Echigo-Hirota Station

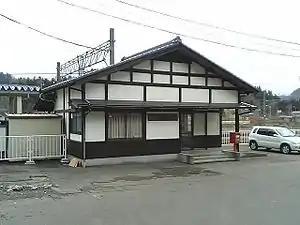
Echigo-Hirota Station, April 2006

is a railway station in the city of Kashiwazaki, Niigata, Japan, operated by the East Japan Railway Company (JR East).